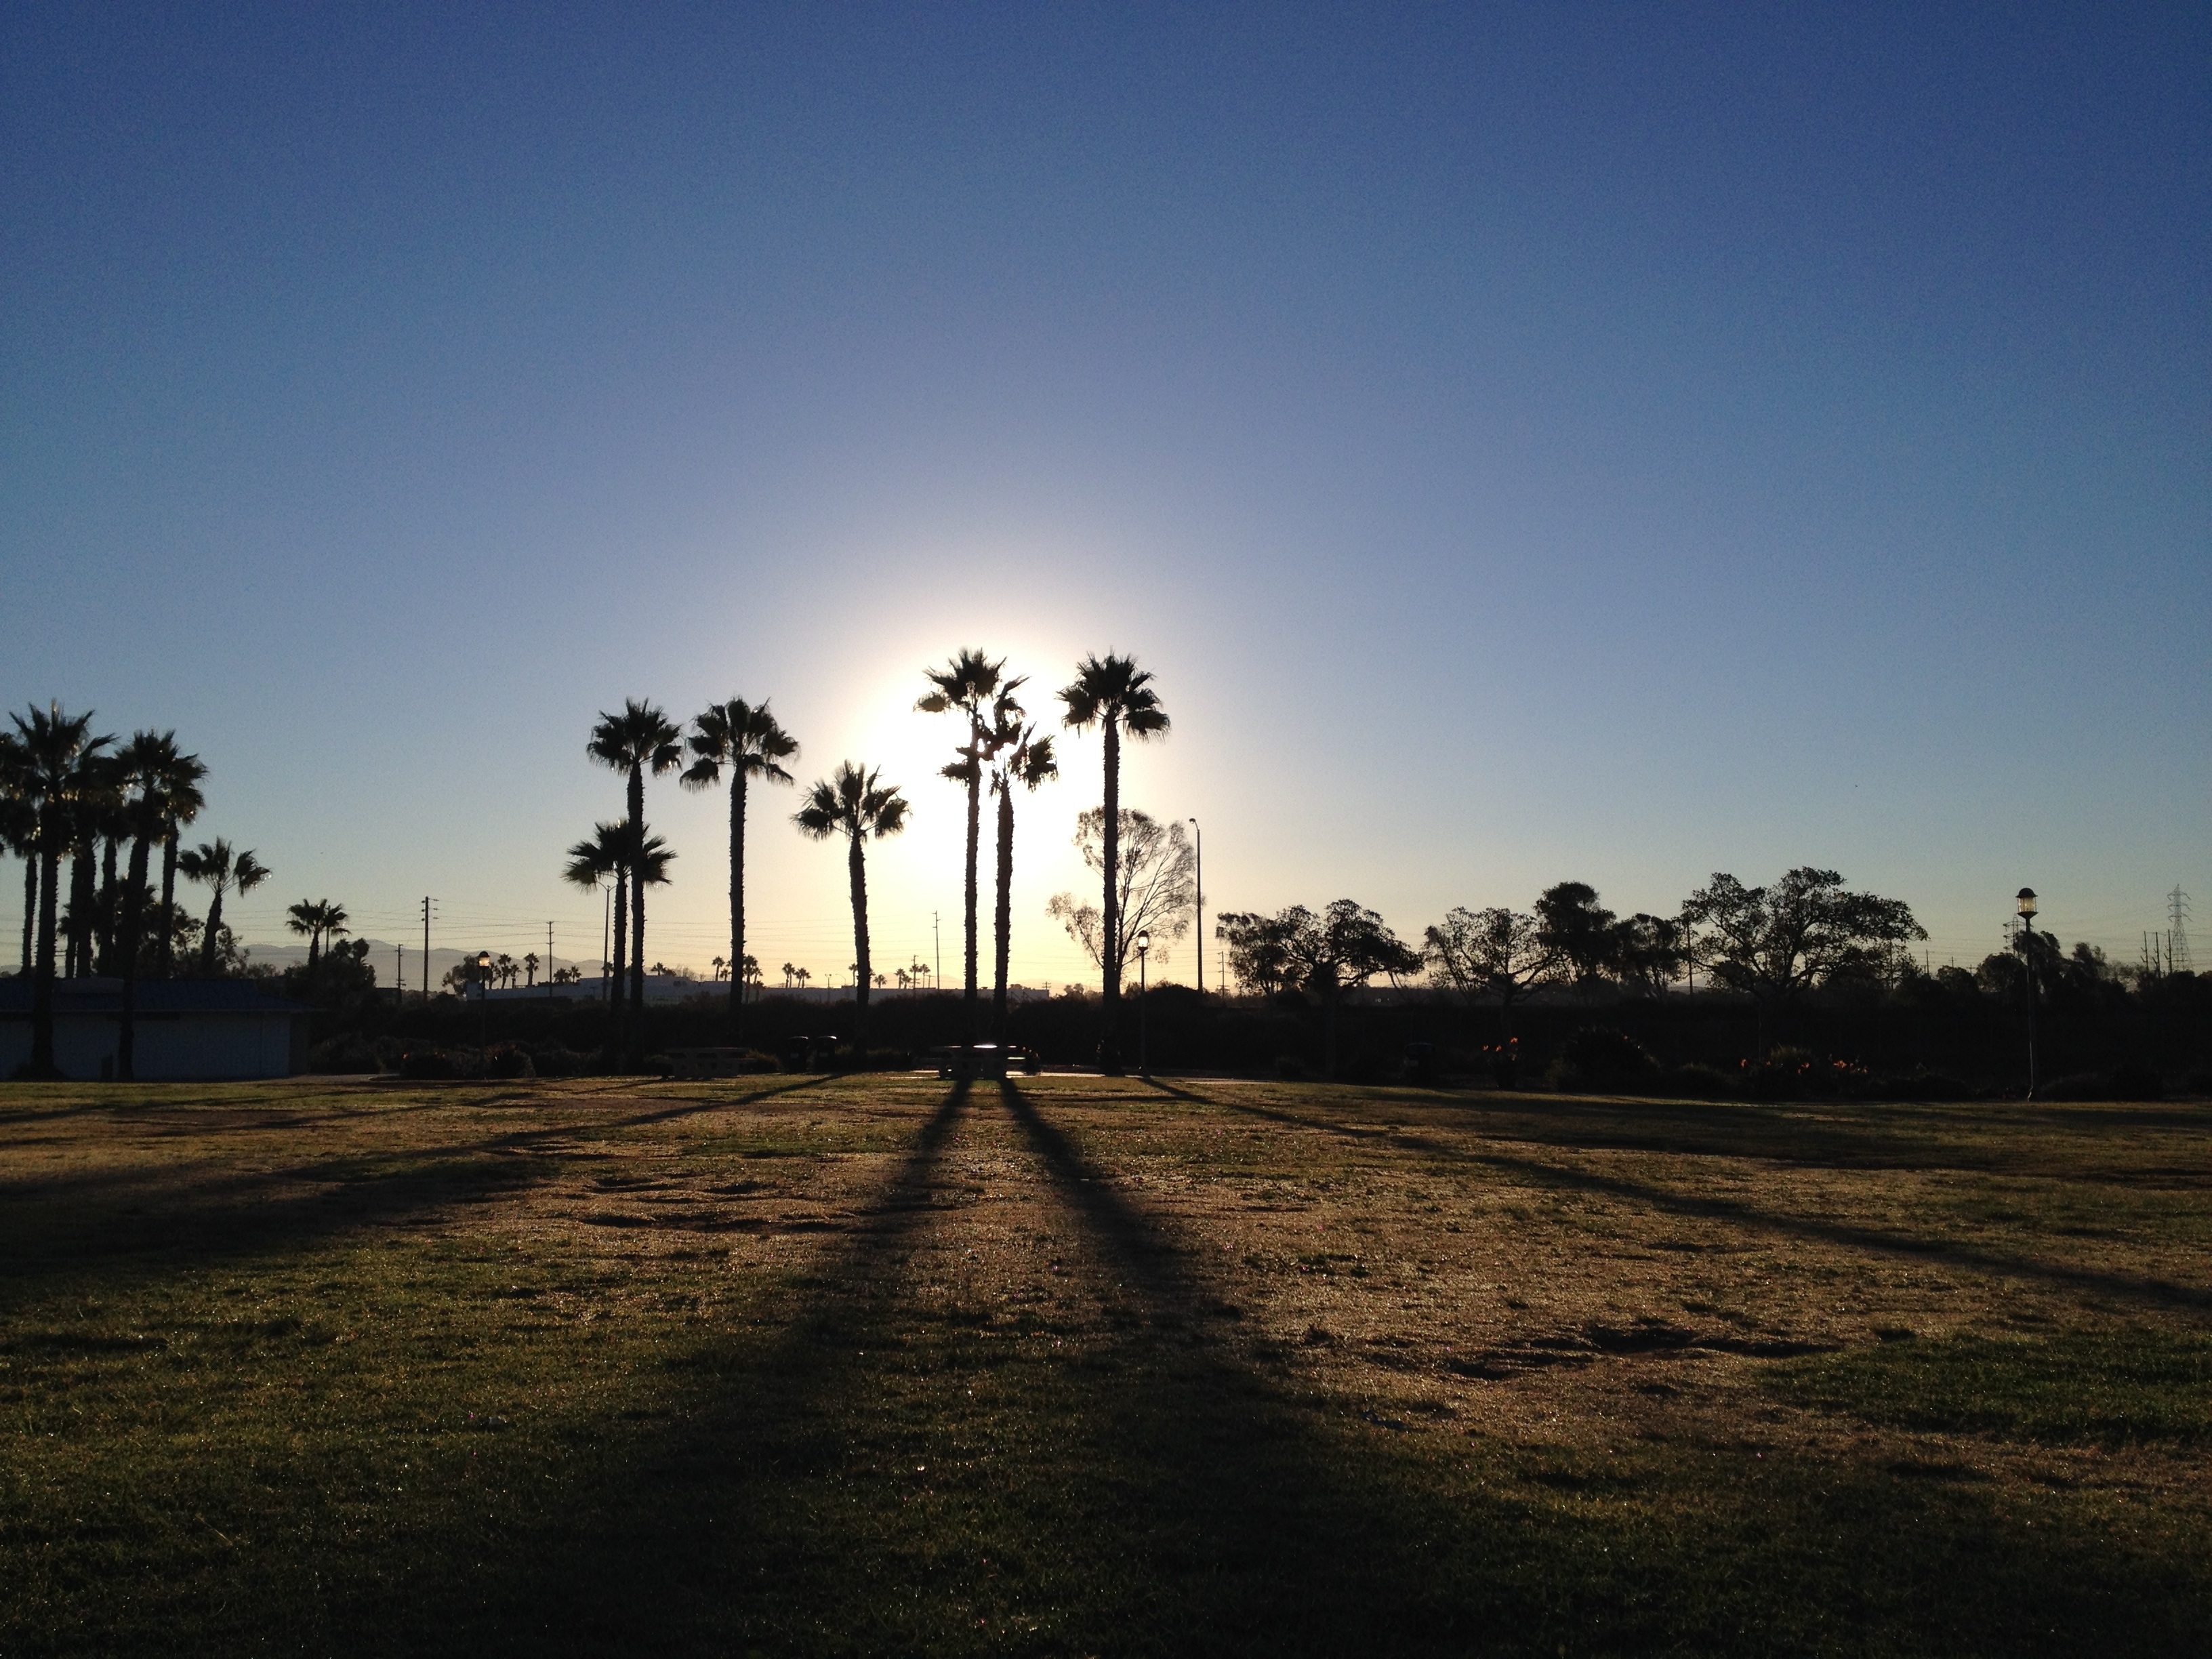
landscape, tree, nature, horizon, silhouette, light, cloud, sky, sun, sunrise, sunset, field, sunlight, morning, hill, wind, dawn, summer, dusk, evening, palm, tropical, blue, agriculture, california, outdoors, palm trees, rural area, atmospheric phenomenon, woody plant, arecales